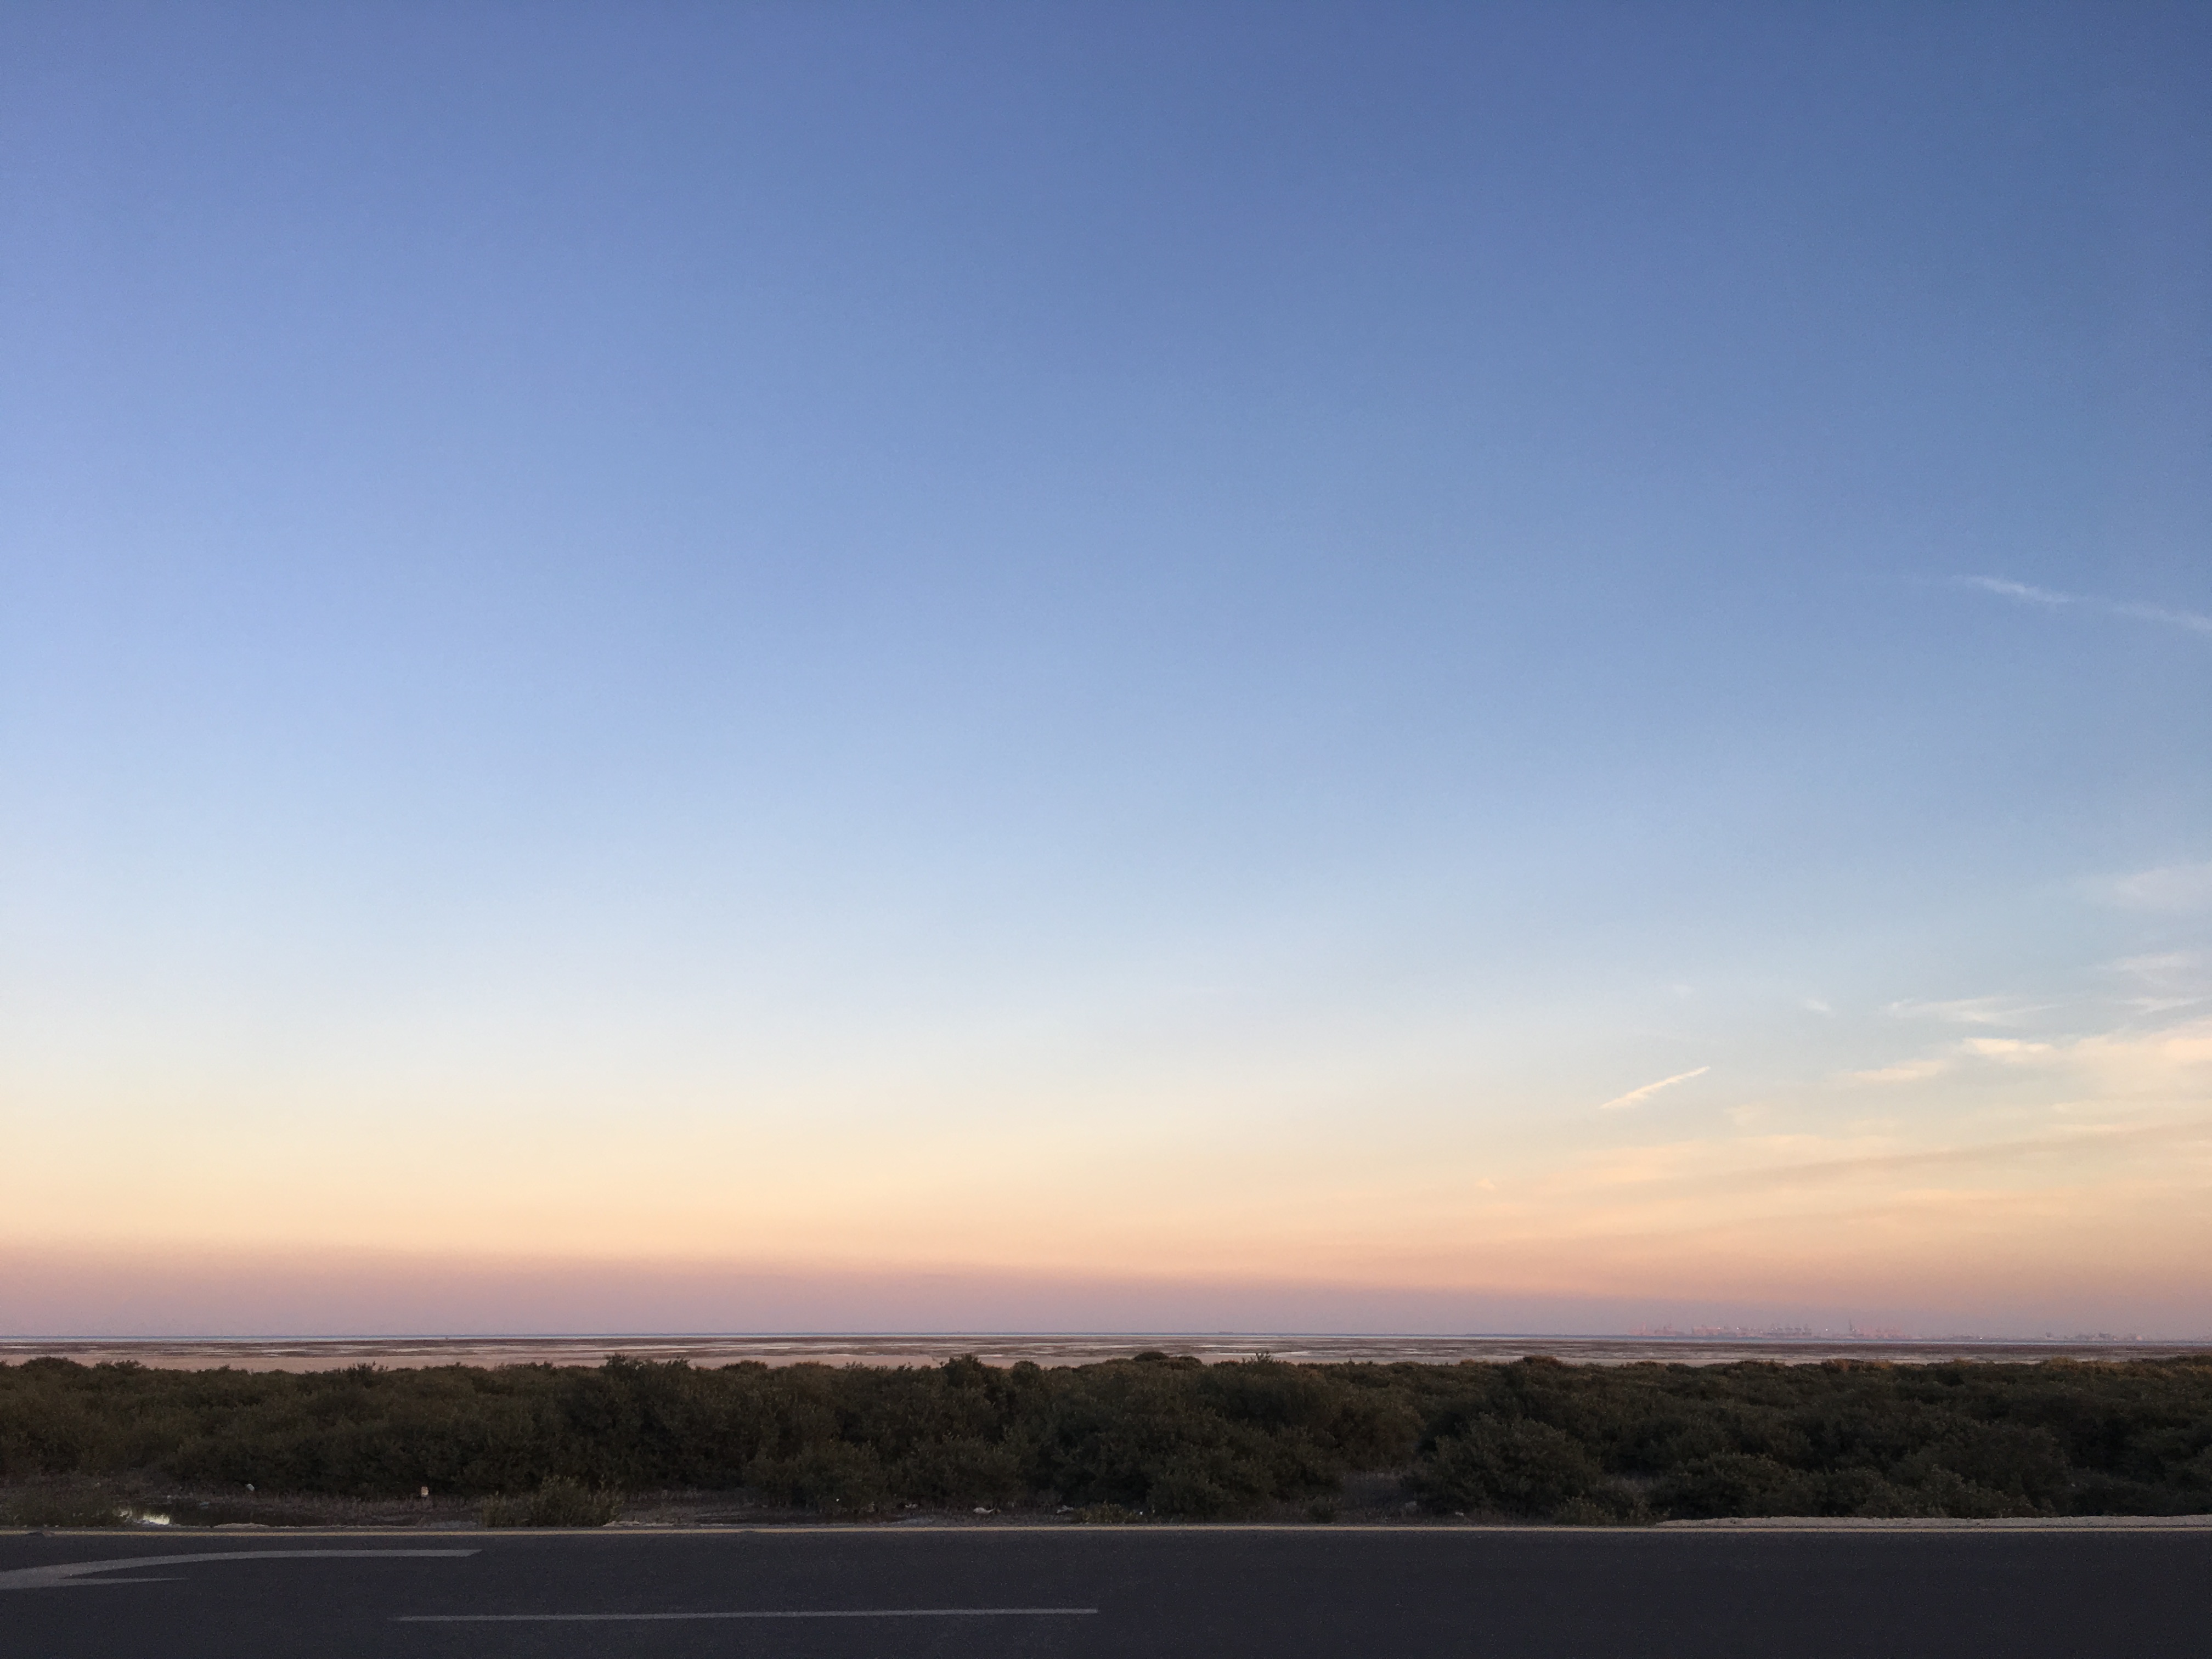
sky, grass, sea, horizon, daytime, atmosphere, dawn, cloud, morning, plain, dusk, sunrise, afterglow, evening, sunlight, calm, sunset, cumulus, ecoregion, road, landscape